Creole House

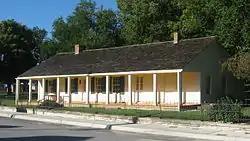
Front and southern (older) end of the house

The Creole House is a historic residence in the village of Prairie du Rocher, an old French settlement in present-day Randolph County, Illinois, United States. Built at the end of the eighteenth century and later expanded, the Creole House is the last survivor in Illinois of its type of vernacular architecture, and it forms an important part of the built environment of a portion of the Upper Mississippi Valley that possesses an unparalleled connection to the French settlement period.